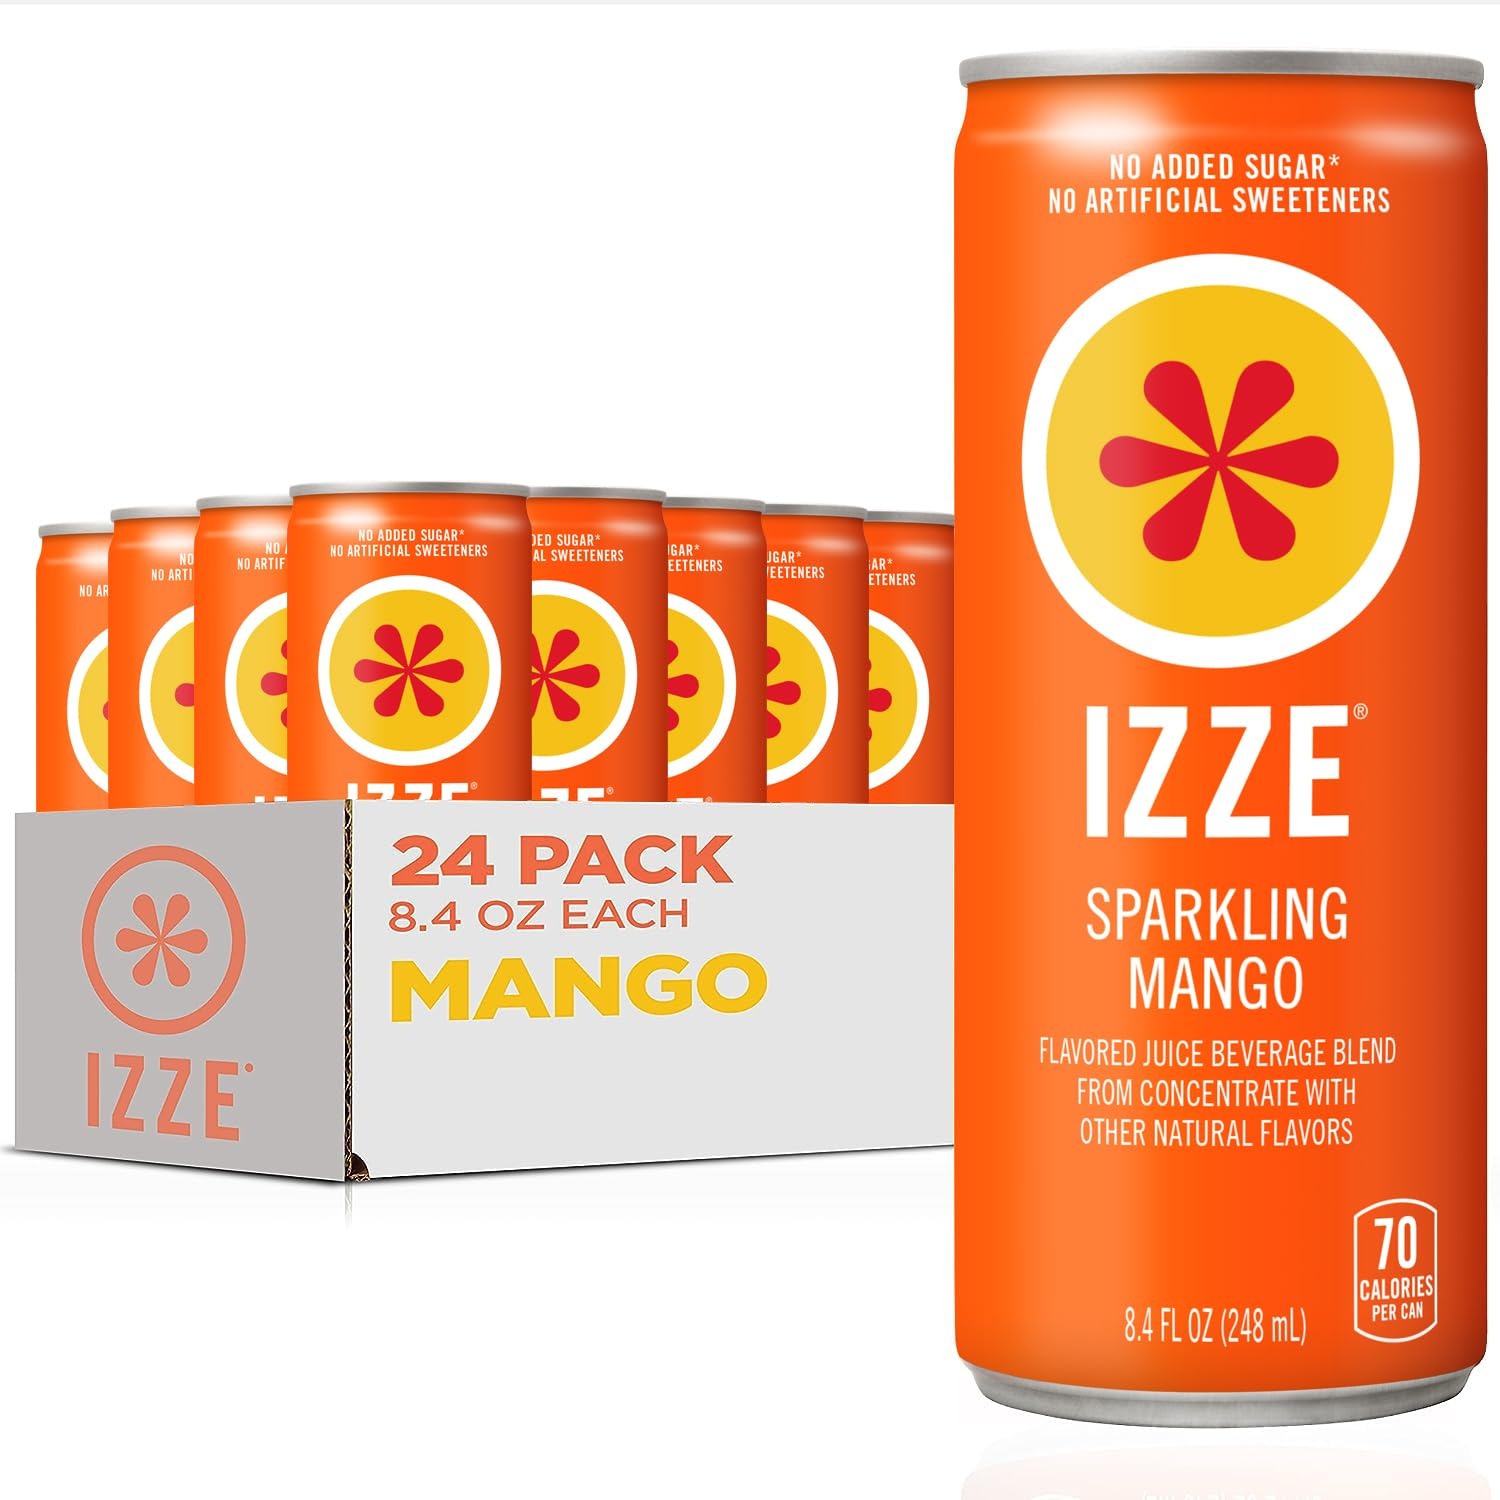
Item Name: IZZE Sparkling Juice Beverage Blend, Mango, No Sugar Added, 8.4 FL OZ, 24 Cans
Bullet Point 1: Yes, it's possible to be sparkly and smooth – IZZE Mango Sparkling Juice beverage blend combines sweet juiciness with gravity-defying fizz and comes in a 24 pack of 8.4 FL OZ cans that are easy to take with you and easy to recycle
Bullet Point 2: IZZE is an exciting combination of 60% real fruit juice mixed with a splash of bubbly sparkling water – it's non-GMO, has no added sugar, no artificial sweeteners and comes in at 70 calories per can
Bullet Point 3: Uplifting and fizzed to perfection, IZZE Sparkling Juice beverage blend drink is the ideal way to pop the pressures of your day – so go ahead, sit down and take some time to relax while enjoying the big, bold flavor
Bullet Point 4: With a range of delicious flavors – from pomegranate to peach, apple, blackberry and more – finding a favorite is easy, but you’ll surely want to pick more than one or mix it up and choose a variety pack
Bullet Point 5: Fun and full of real juice, IZZE was born from a desire to make a refreshing drink that would be sophisticated, but still satisfying – IZZE Sparkling Juice beverage blends are the perfect way to brighten up your days and elevate your get-togethers
Value: 201.6
Unit: Fl Oz

Price: 6.99